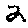
Label: 2